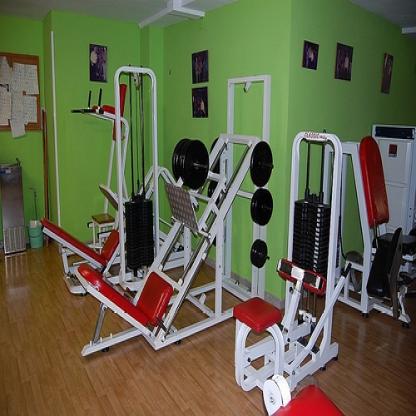
Scene: Indoor